Abortion Legislation Act 2020

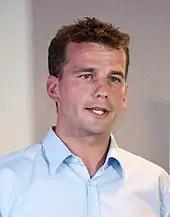
ACT Leader David Seymour, successfully moved a motion eliminating "safe zones" from the Act.

Submissions for the Abortion Legislation Bill were held until 19 September 2019. Labour MP Ruth Dyson was designated Chairperson of the Abortion Legislation Committee. Other Committee members have included Green MP Jan Logie, Labour MPs Priyanca Radhakrishnan and Anahila Kanongata'a-Suisuiki, and National MPs Nikki Kaye and Agnes Loheni. By 9 October 2019, the Abortion Legislation Committee had received 25,000 written submissions from a range of legal and medical experts, religious groups, national organisations and ordinary people sharing personal experiences including Dr Alison Knowles, the Mental Health Foundation, and Family First. Due to the large volume, the Committee confirmed that it would be hearing 150 oral submissions out of the 2,890 who had opted to speak. Family First national director Bob McCoskrie criticized the select committee for excluding certain voices and rushing the process. In response, Dyson reiterated the committee's commitment to hearing a range of perspectives while remarking that "hearing the same thing over and over again doesn't add value to the committee at all." Submissions were held in Auckland on 8 October and scheduled for Christchurch on 11 October and Wellington on 15 October.